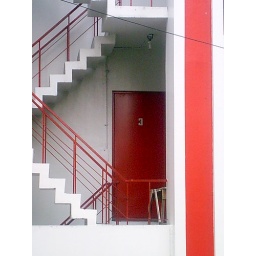
red door in makati